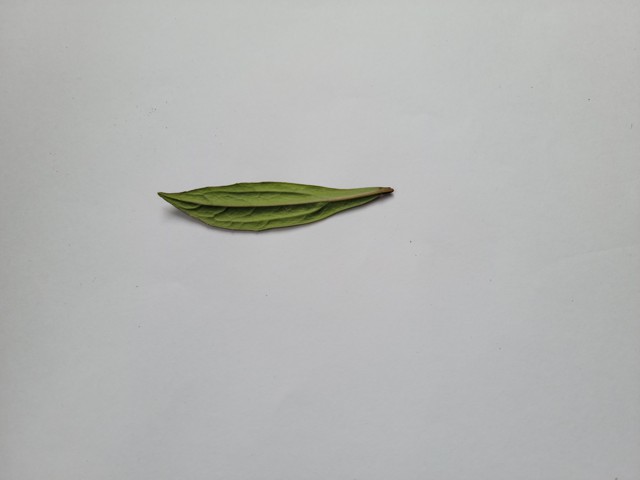
Plant: ayapan